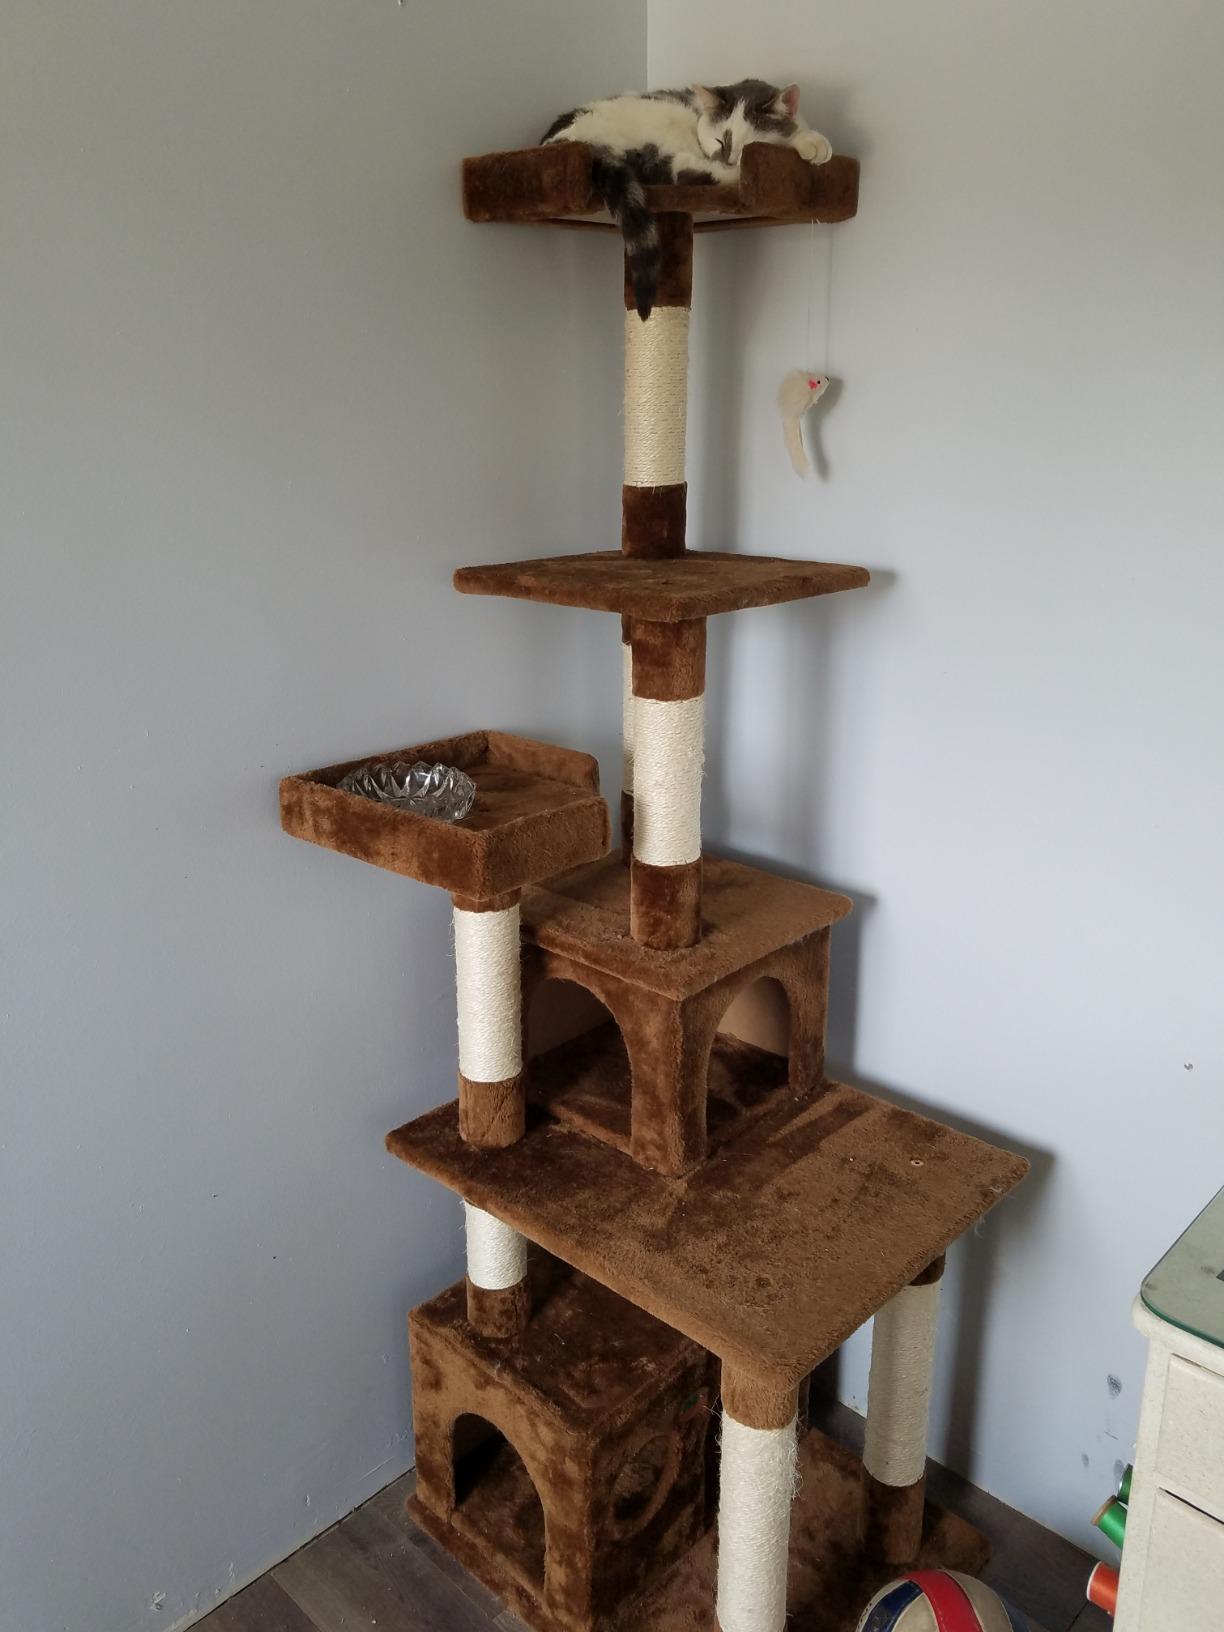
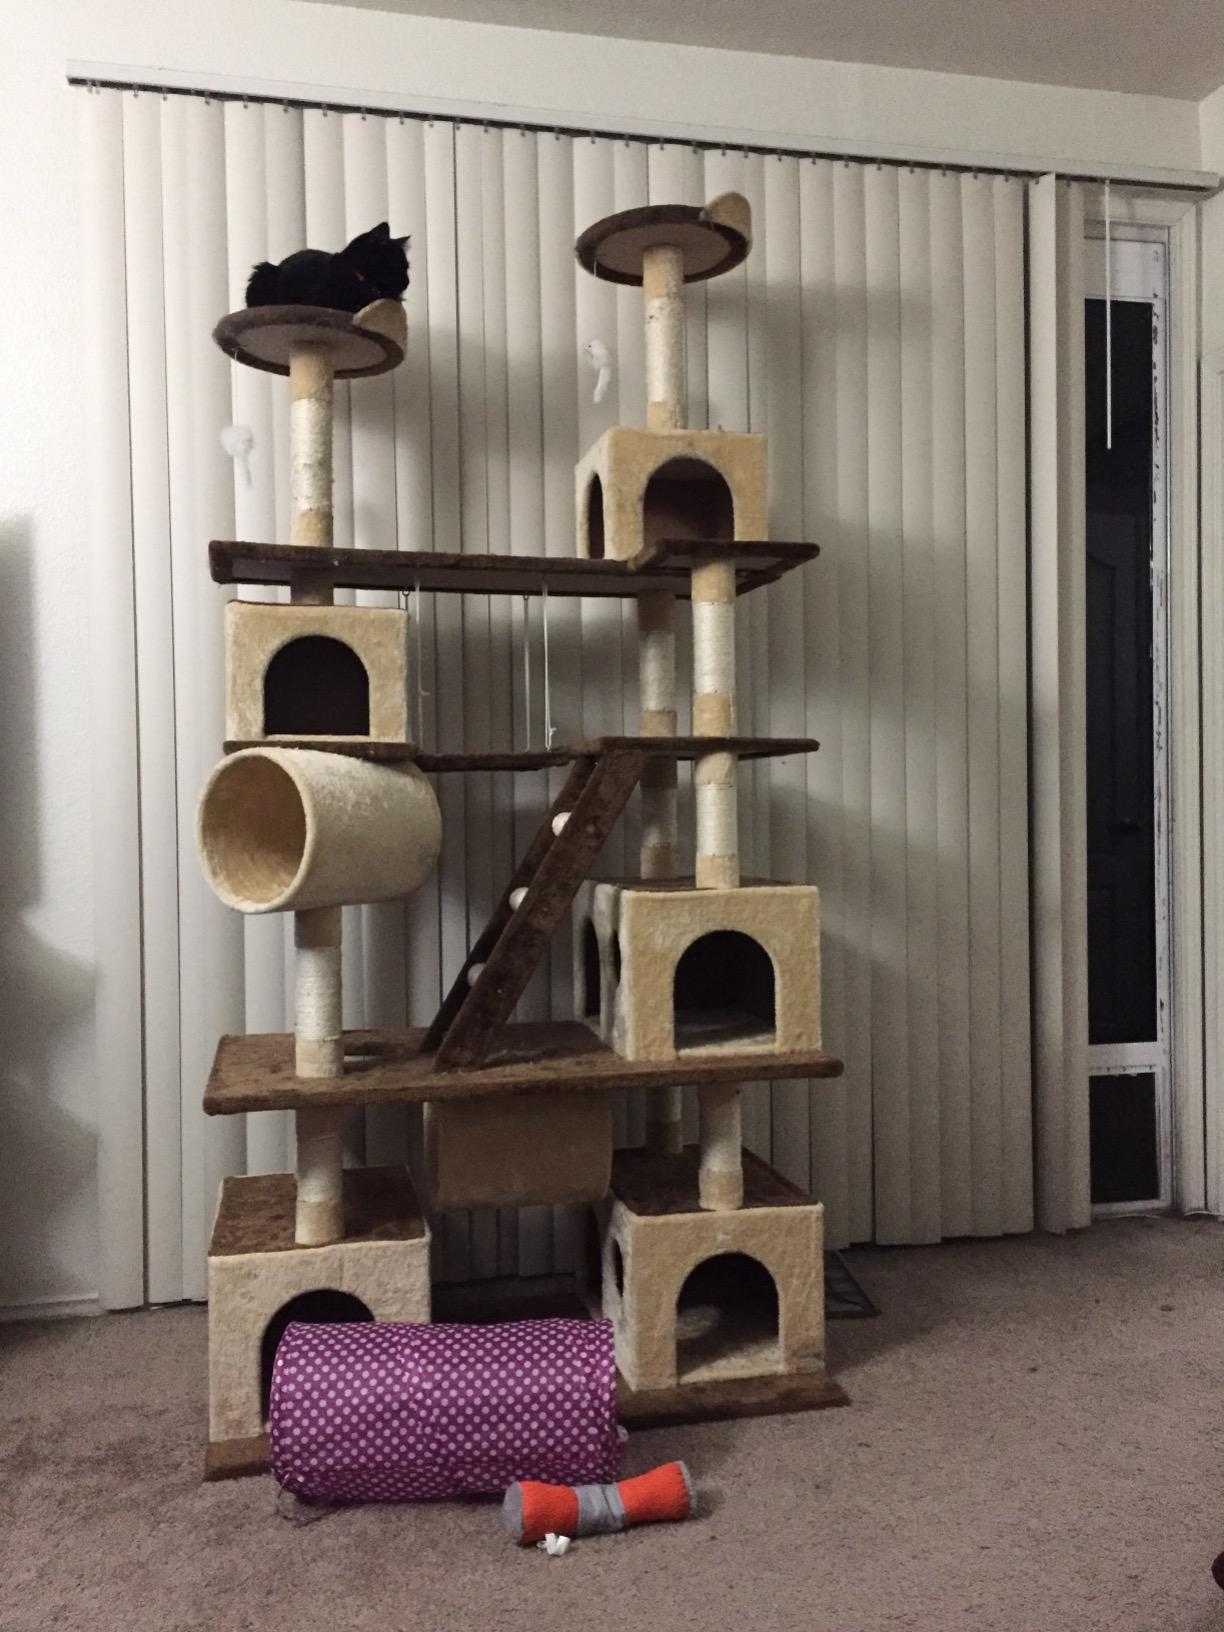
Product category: items_cat tree
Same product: no